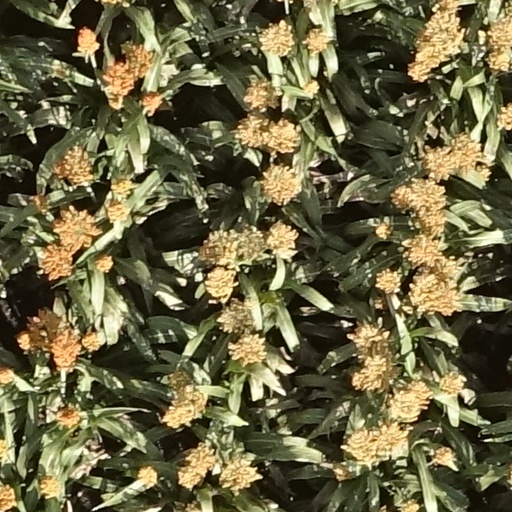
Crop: sorghum